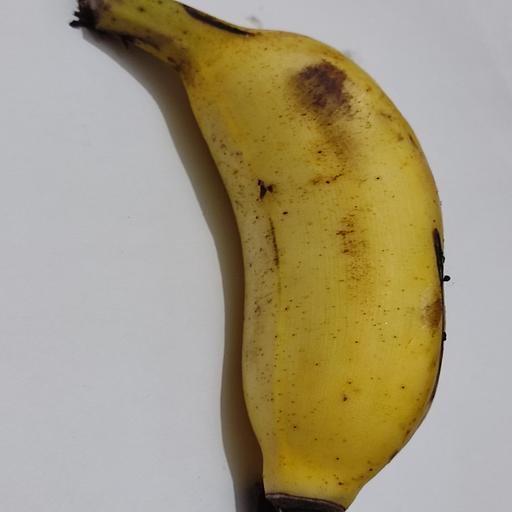
Crop type: Banana